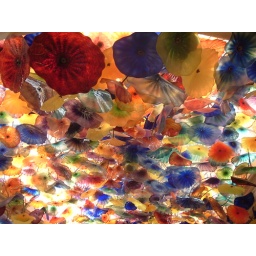
A colorful glass decorated celing in the Bellagio casino. Las Vegas, NV